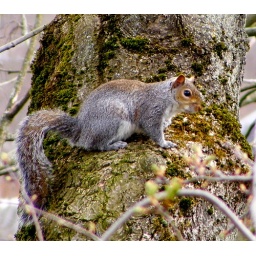
This little guy lives in the trees around our house in the middle of town.